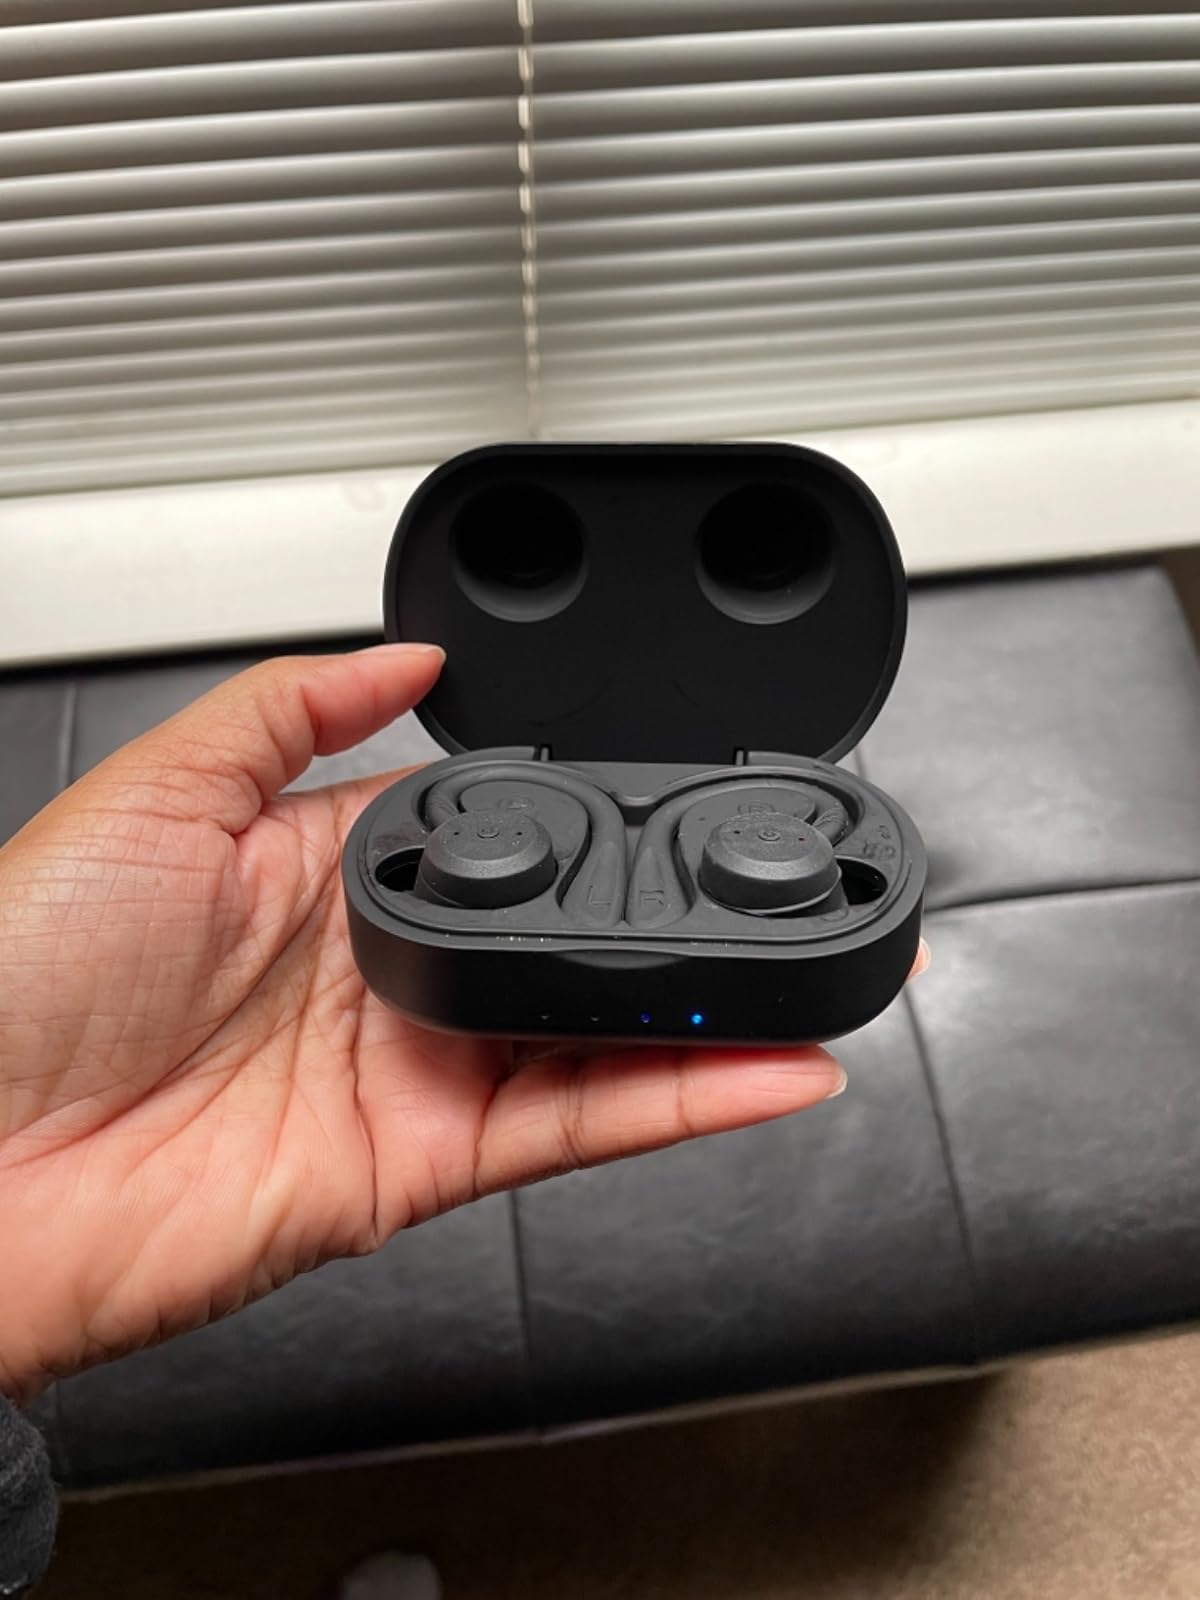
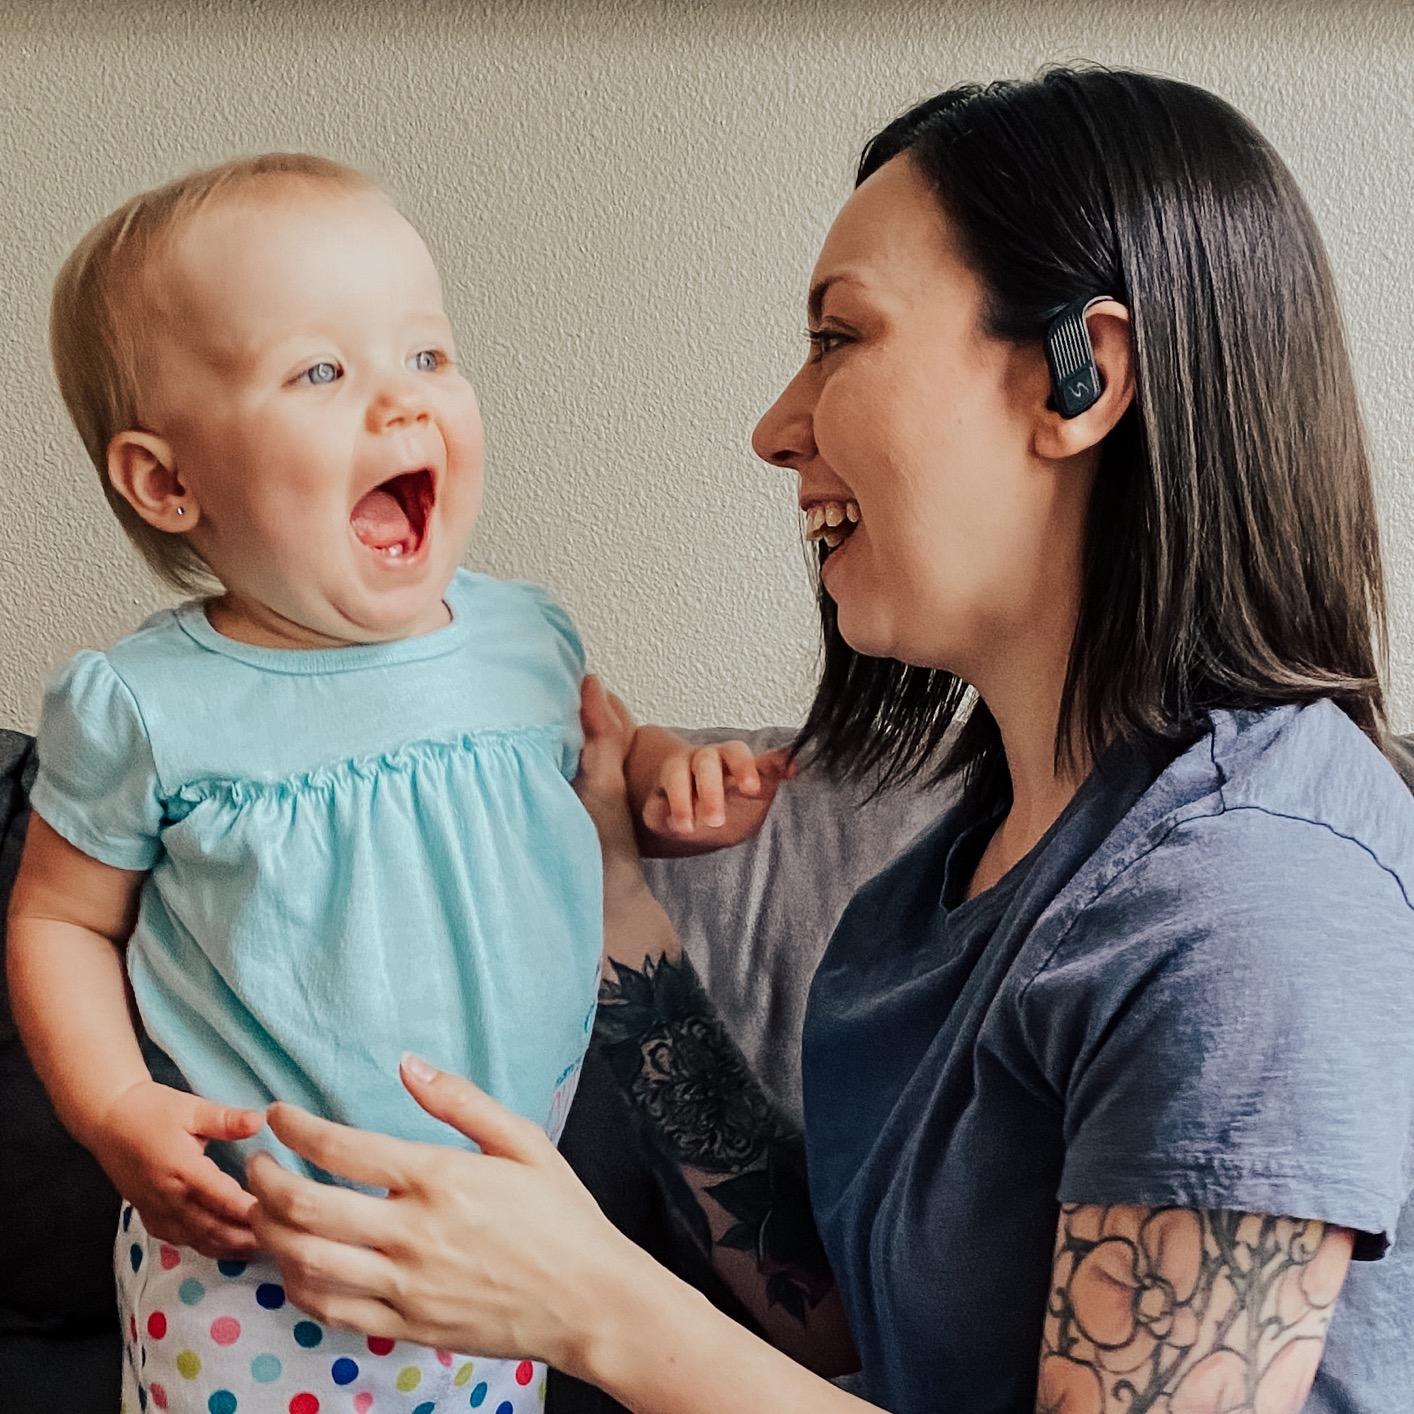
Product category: earbuds
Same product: no